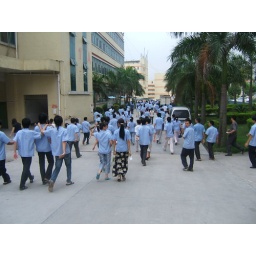
one white pebble in a sea of blue shirts and yellow faces